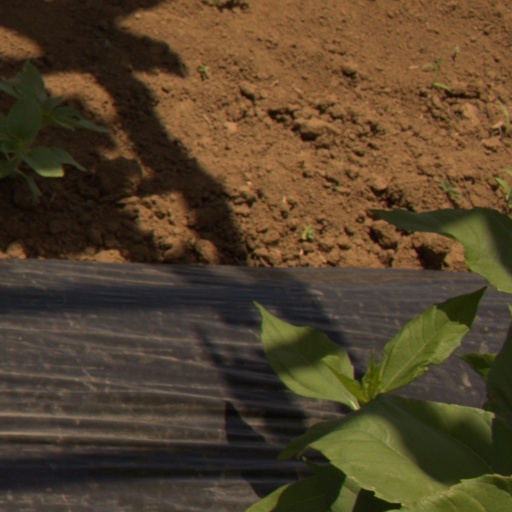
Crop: Jerusalem artichoke